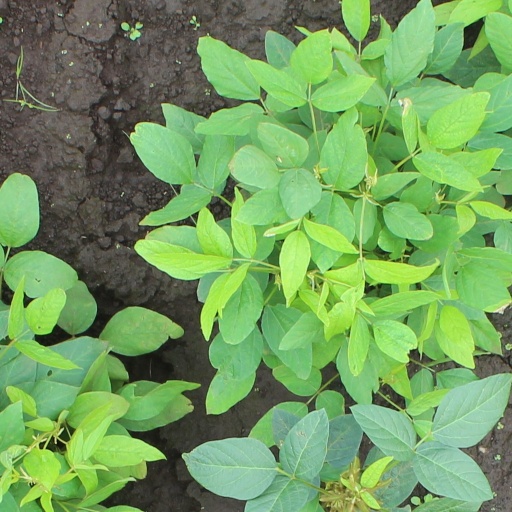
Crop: soybean